Natural gas vehicle

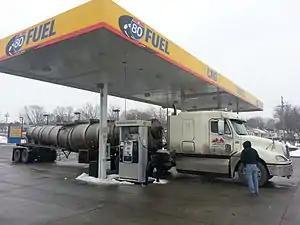
Truck running with Guidetti CNG system

A natural gas vehicle (NGV) utilizes compressed natural gas (CNG) or liquefied natural gas (LNG) as an alternative fuel source. Distinguished from autogas vehicles fueled by liquefied petroleum gas (LPG), NGVs rely on methane combustion, resulting in cleaner emissions due to the removal of contaminants from the natural gas source.